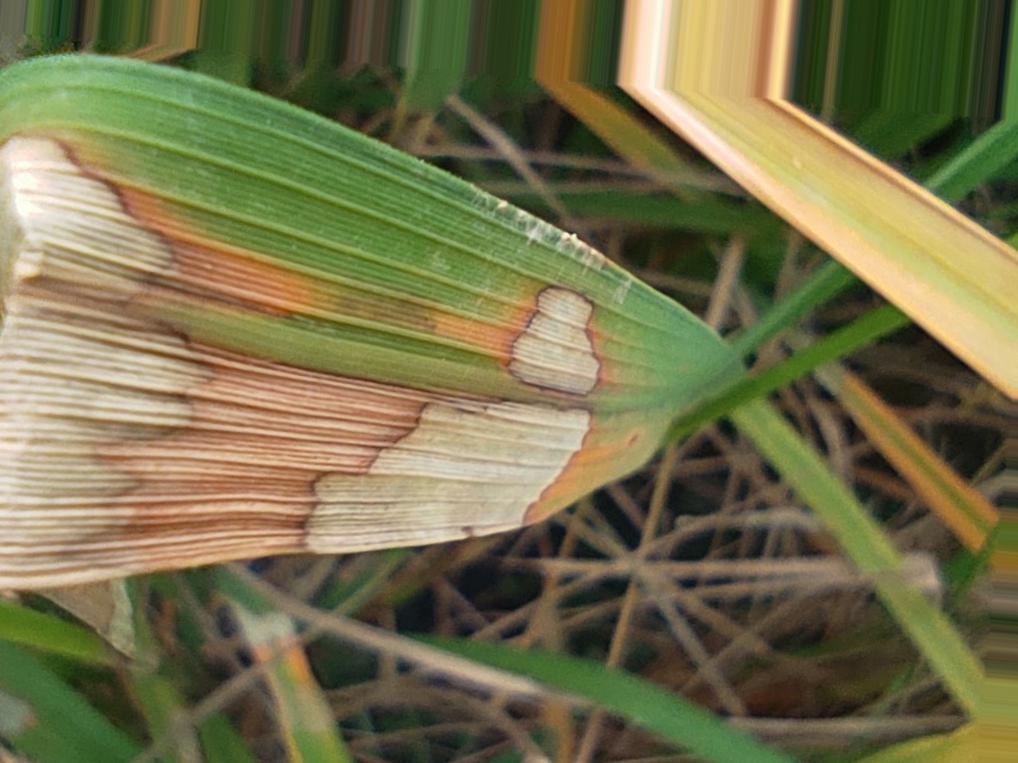
Nhãn: Bệnh Đốm Vằn ( Khô vằn ) ( Sheath Blight )